Zamalek

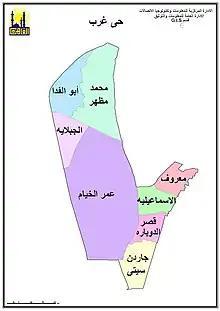
District map of the West District (Hayy Gharb), showing qism Zamalek's four shiakhas, in addition to qism Qasr al-Nil

Under Khedive Ismail the Island was called "Jardin des Plantes" (Garden of Plants), because of its great collection of exotic plants shipped from all over the world. French landscape designer De la Chevalerie designed the island's landscape plan, gardens, and plant nurseries. On the east shore a kiosk was built for attending the island and supervising its development. Although the area is known as "Gezira Island", this is an unknown nomenclature for those living in Cairo and adjacent areas, most Egyptians know the area simply as "Zamalek".